Roman Cyprus

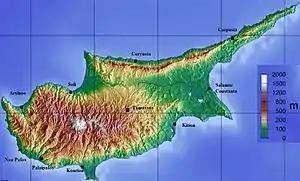
Topographical Map of Cyprus with Roman Cities

Cyprus had been a part of the Ptolemaic Kingdom prior to becoming a Roman province. Ptolemy X Alexander I bequeathed his kingdom, which at the time included Egypt and Cyprus, to the Roman Republic upon his death in 88 BC. However, the Roman Senate was reluctant to accept the kingdom as it was feared that whoever was sent to conquer the Ptolemaic Kingdom might become too powerful and threaten the democratic principles of the Republic. From 88 to 58 BC, Cyprus was ruled by King Ptolemy, son of the King of Egypt, Ptolemy IX Lathyros, who had succeeded Ptolemy X. After Ptolemy refused to put up ransom when Publius Clodius Pulcher was kidnapped by Cilician pirate, Pulcher accused the king of colluding with pirates. This accusation provided a pretext for the annexation of Cyprus by the Roman Republic. The Lex Clodia de Cyprus was passed by the Concilium Plebis in 58 BC and Cato was sent to conquer Cyprus and serve as its new proconsul. Cato sent envoys ahead to offer Ptolemy the distinctive position of the High Priest at the Sanctuary of Aphrodite in Paphos but Ptolemy refused and instead took his own life.